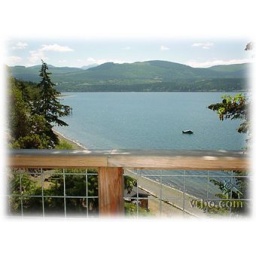
Watch the boats from your balcony while you stay in The Tree House. Sunset Marine Resort.The Olympic PeninsulaSequim, Washington